1971 South Pacific Touring Series

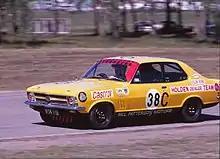
Colin Bond won the series driving a Holden Torana GTR XU-1 similar to that pictured above at Warwick Farm

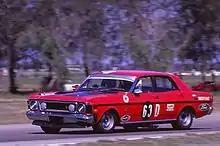
Bruce McPhee placed second driving a Ford Falcon GTHO similar to that pictured above

Each round was held as a support race to a round of the 1971 Tasman Championship.